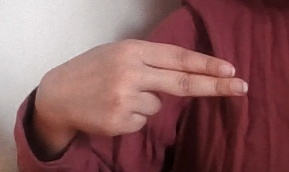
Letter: ain